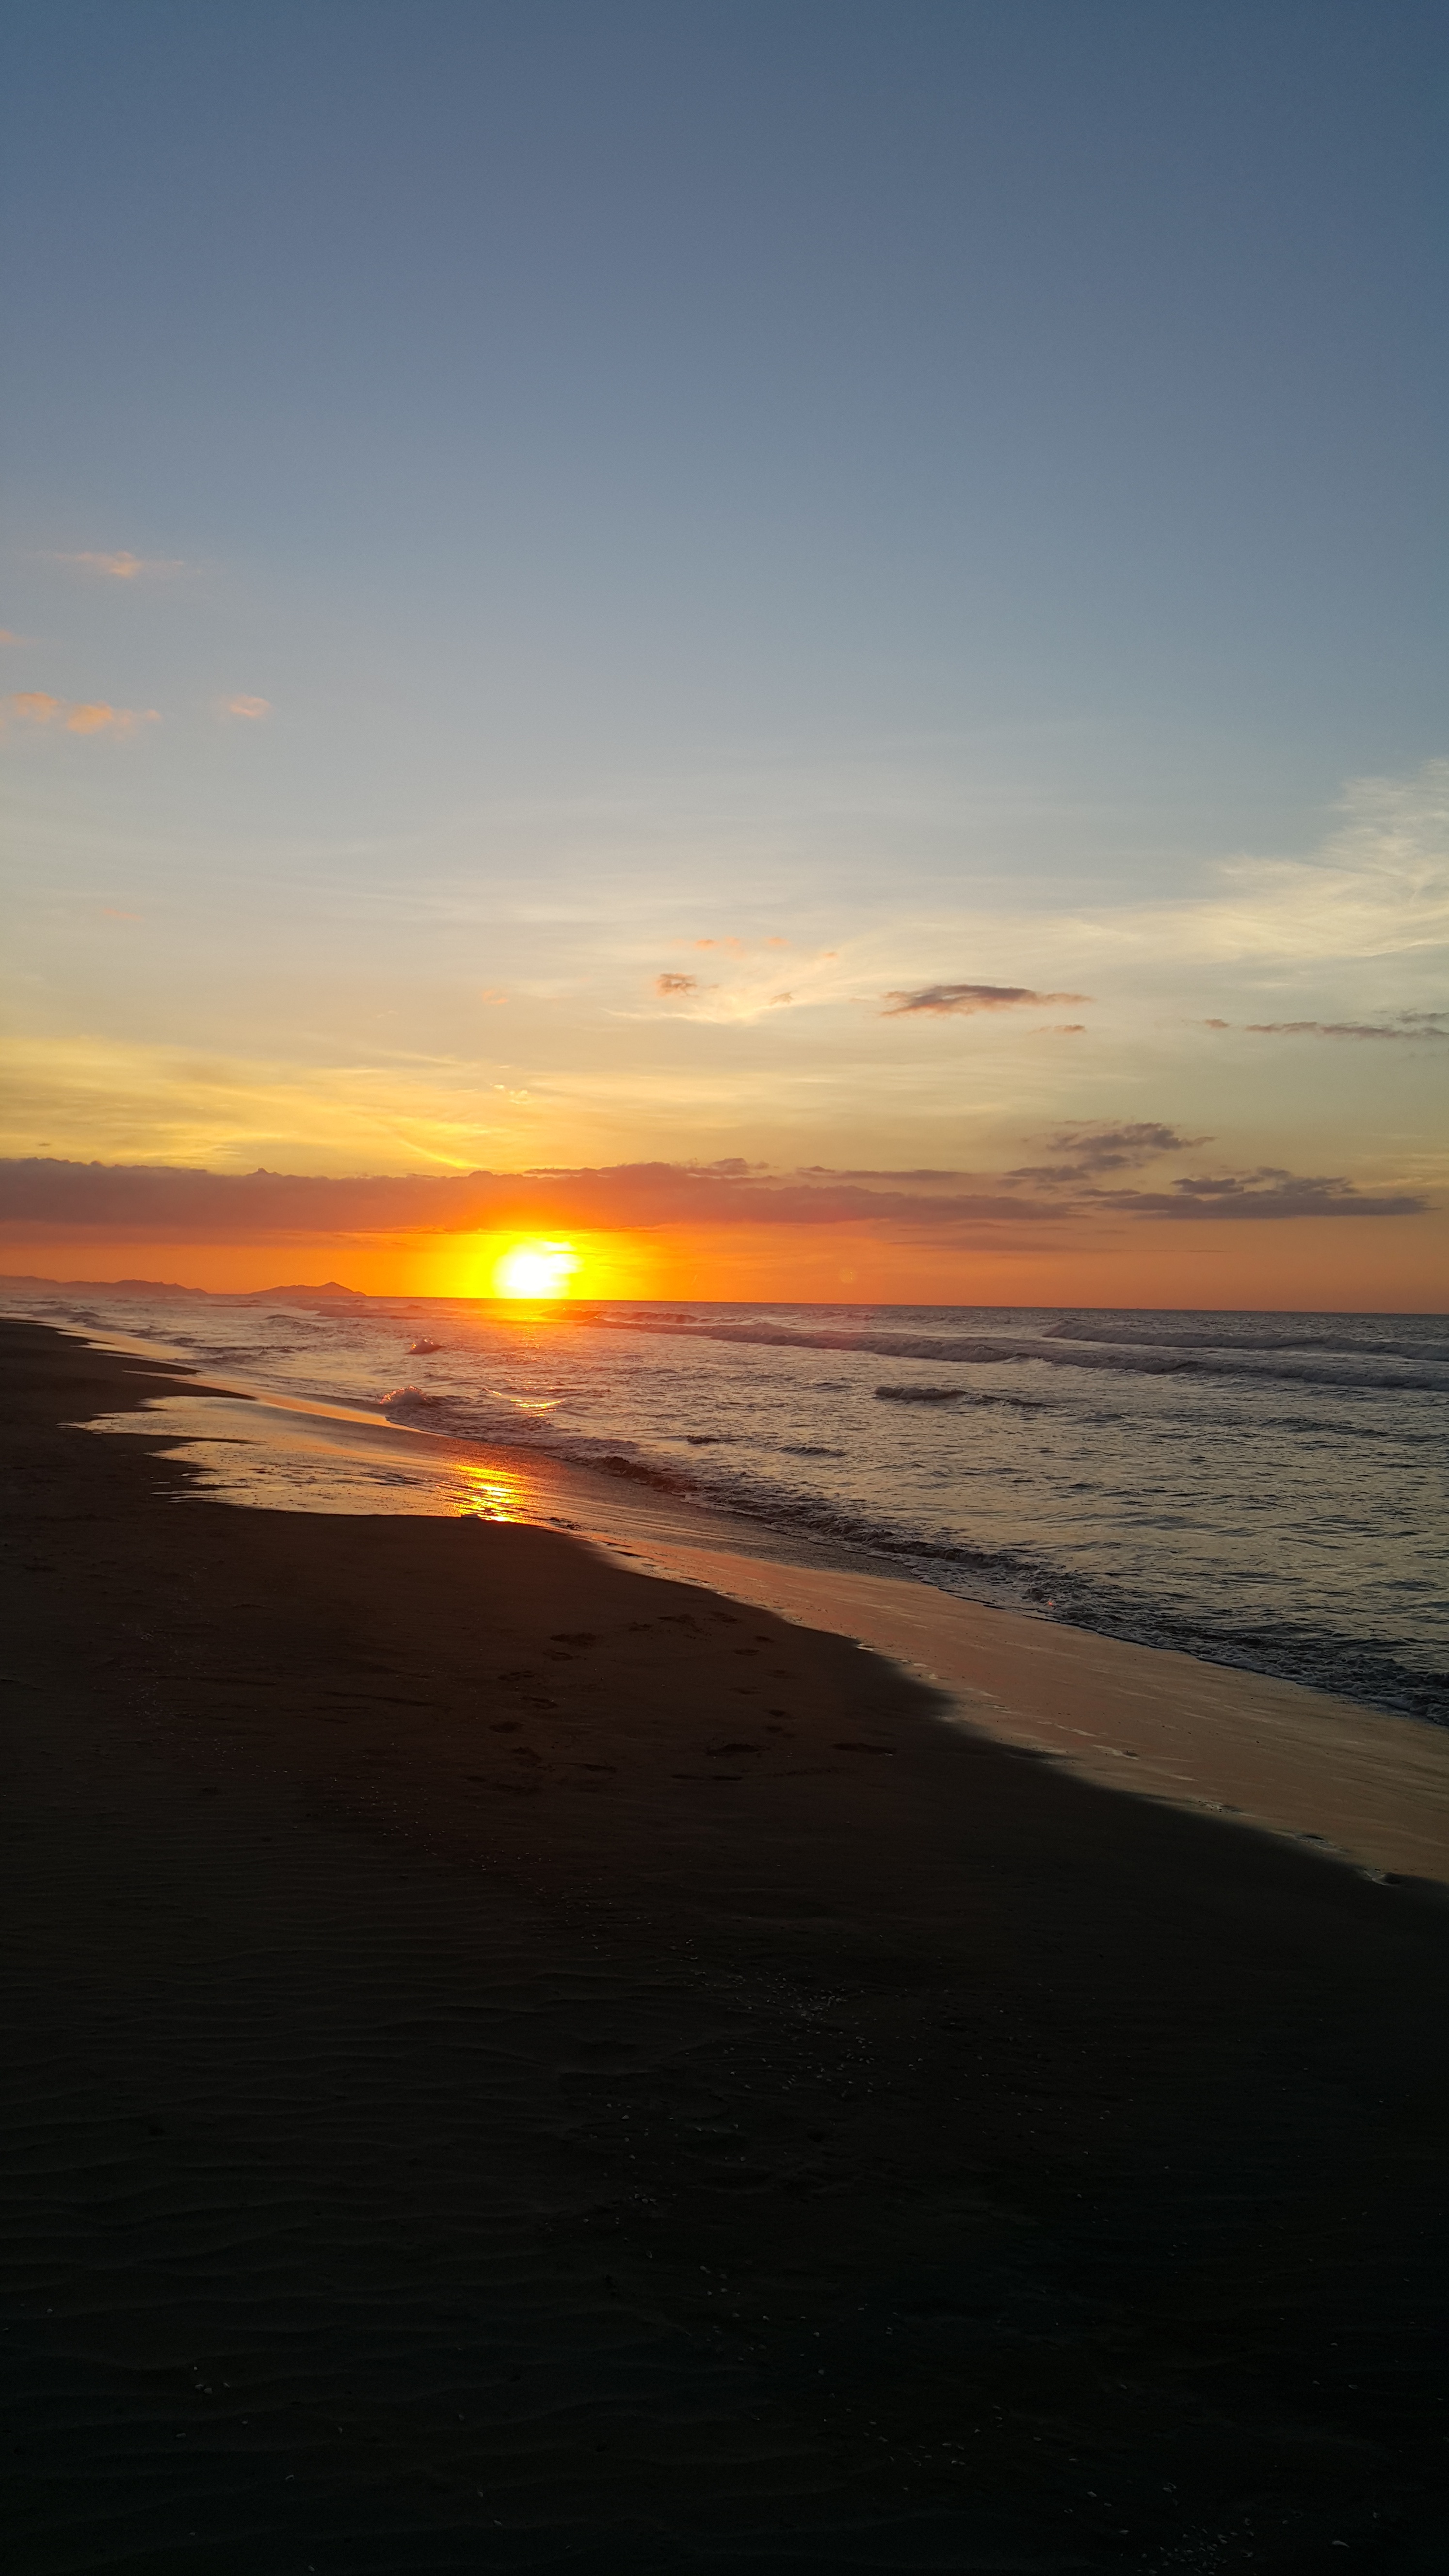
beach, sea, coast, sand, ocean, horizon, cloud, sun, sunrise, sunset, sunlight, morning, shore, wave, dawn, coastal, dusk, love, evening, bay, body of water, malaysia, cape, afterglow, summer sea, undersea water sunset, the day after tomorrow on the beach, wind wave